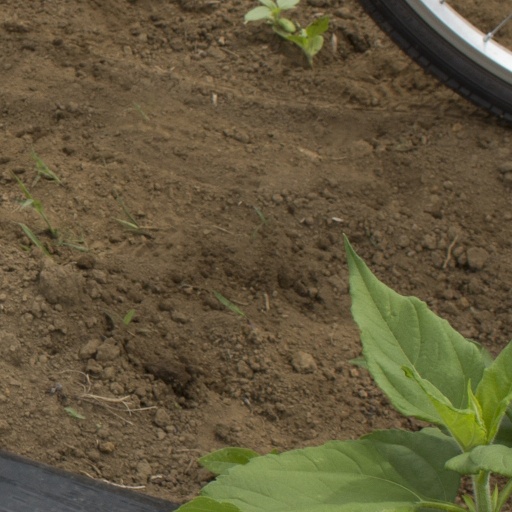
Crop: Jerusalem artichoke